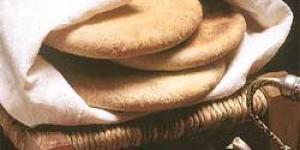
tortilla de rescoldo